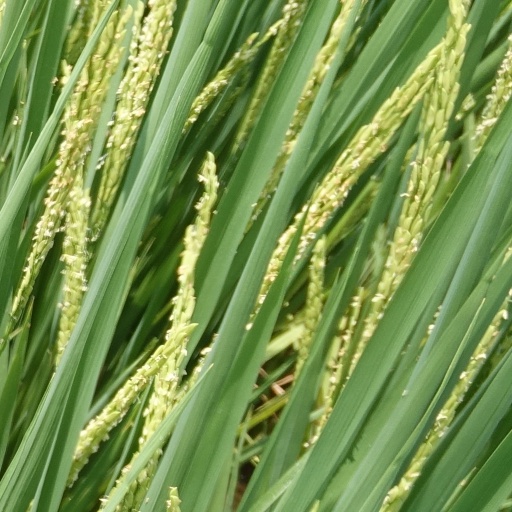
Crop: rice